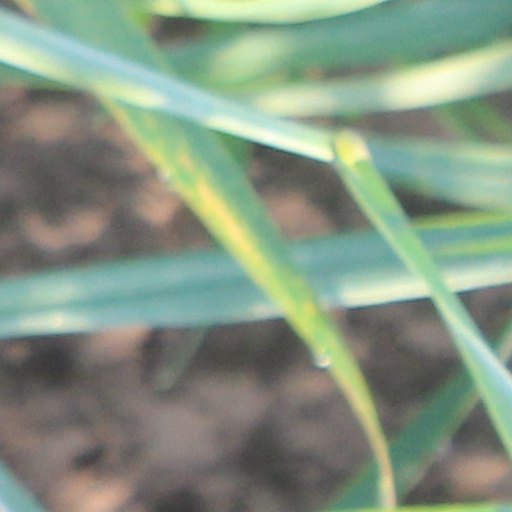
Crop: wheat